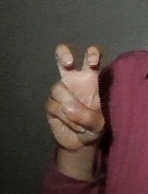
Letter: toot